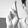
ASL letter: R